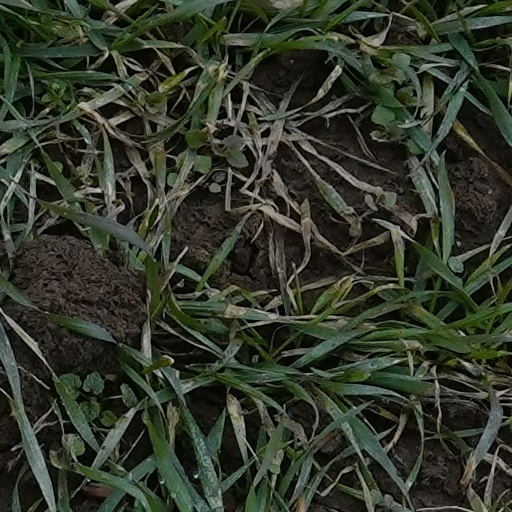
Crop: wheat